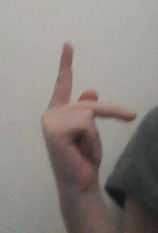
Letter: dha